Erbsen

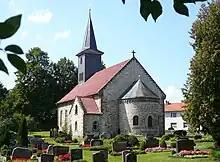

The earliest known reference to a church in Erbsen is from 1446. Today's St. Vitus is a Neo-Romantic building with a medieval core with seventeenth-century renovations and expansion. In 1975, a parsonage was built on the village hill of Kirchberg. Both buildings are designated cultural heritage sites.